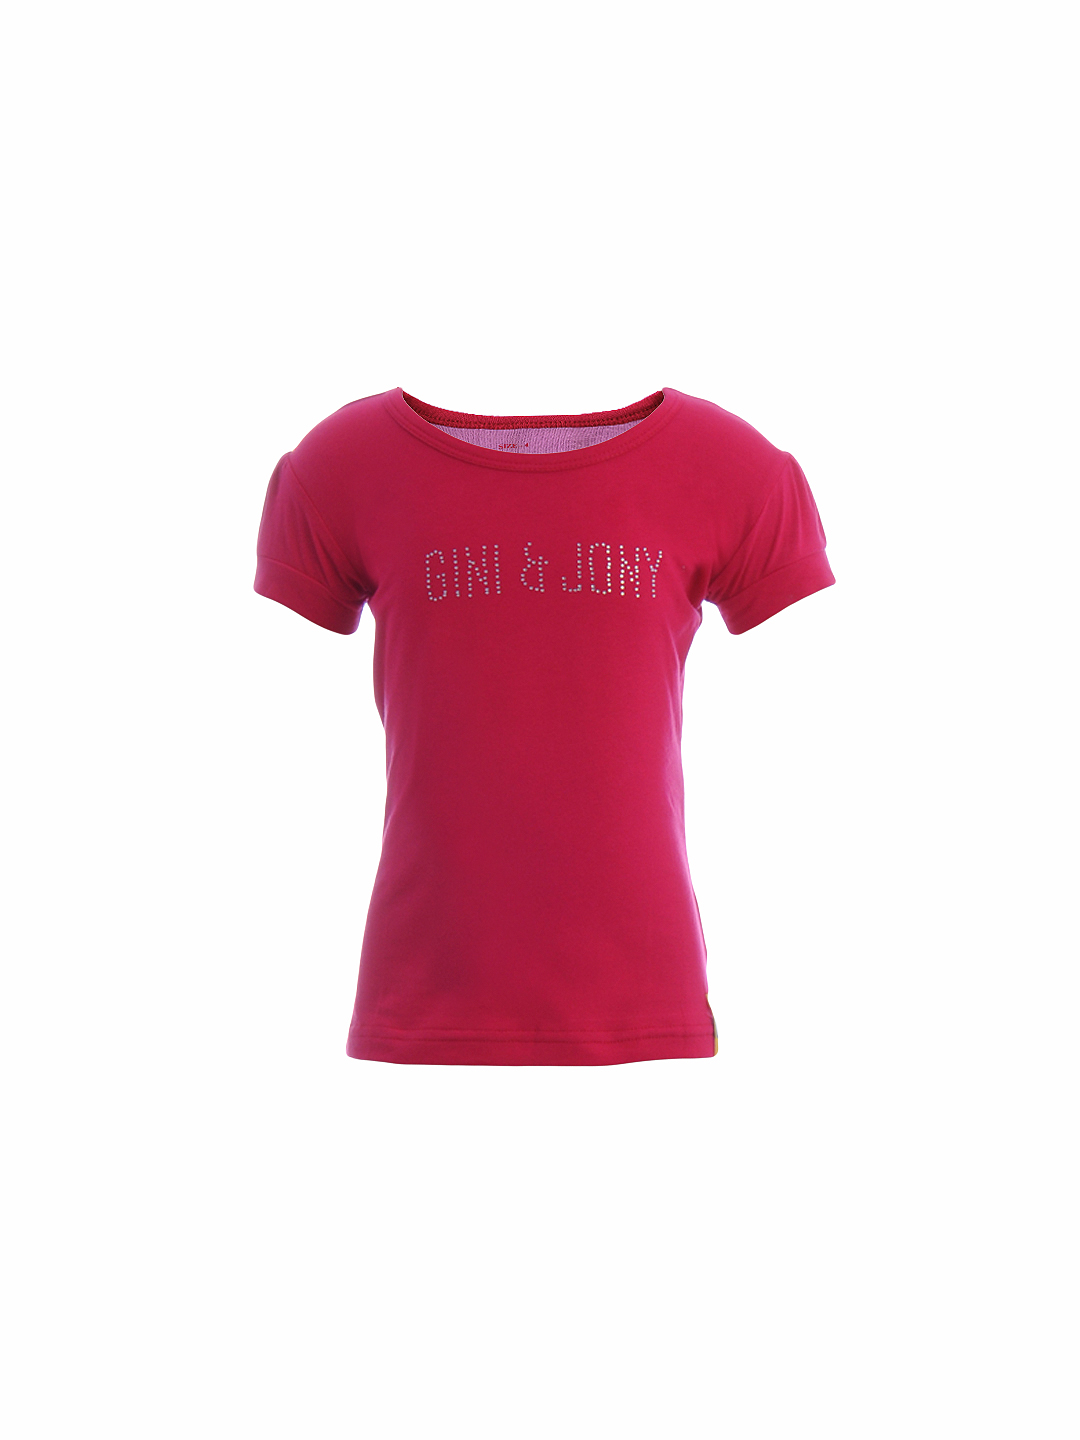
Gini and Jony Girls Pink Top
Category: Apparel / Topwear / Tops
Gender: Girls
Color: Magenta
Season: Summer 2012
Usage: Casual